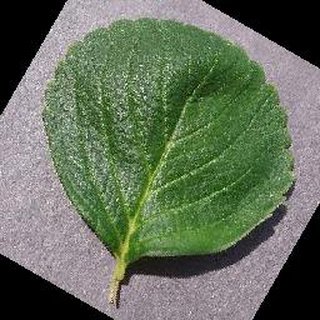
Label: healthy_strawberry